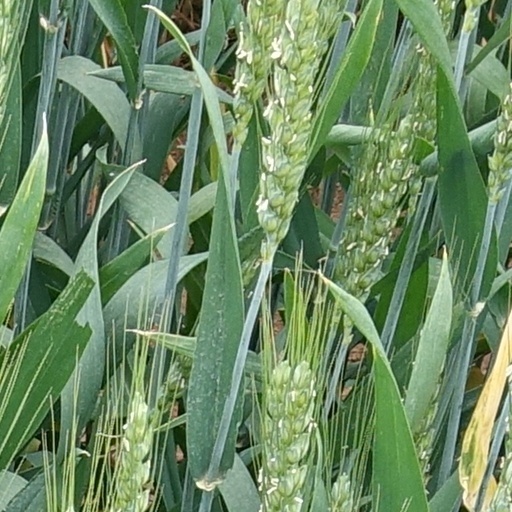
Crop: wheat